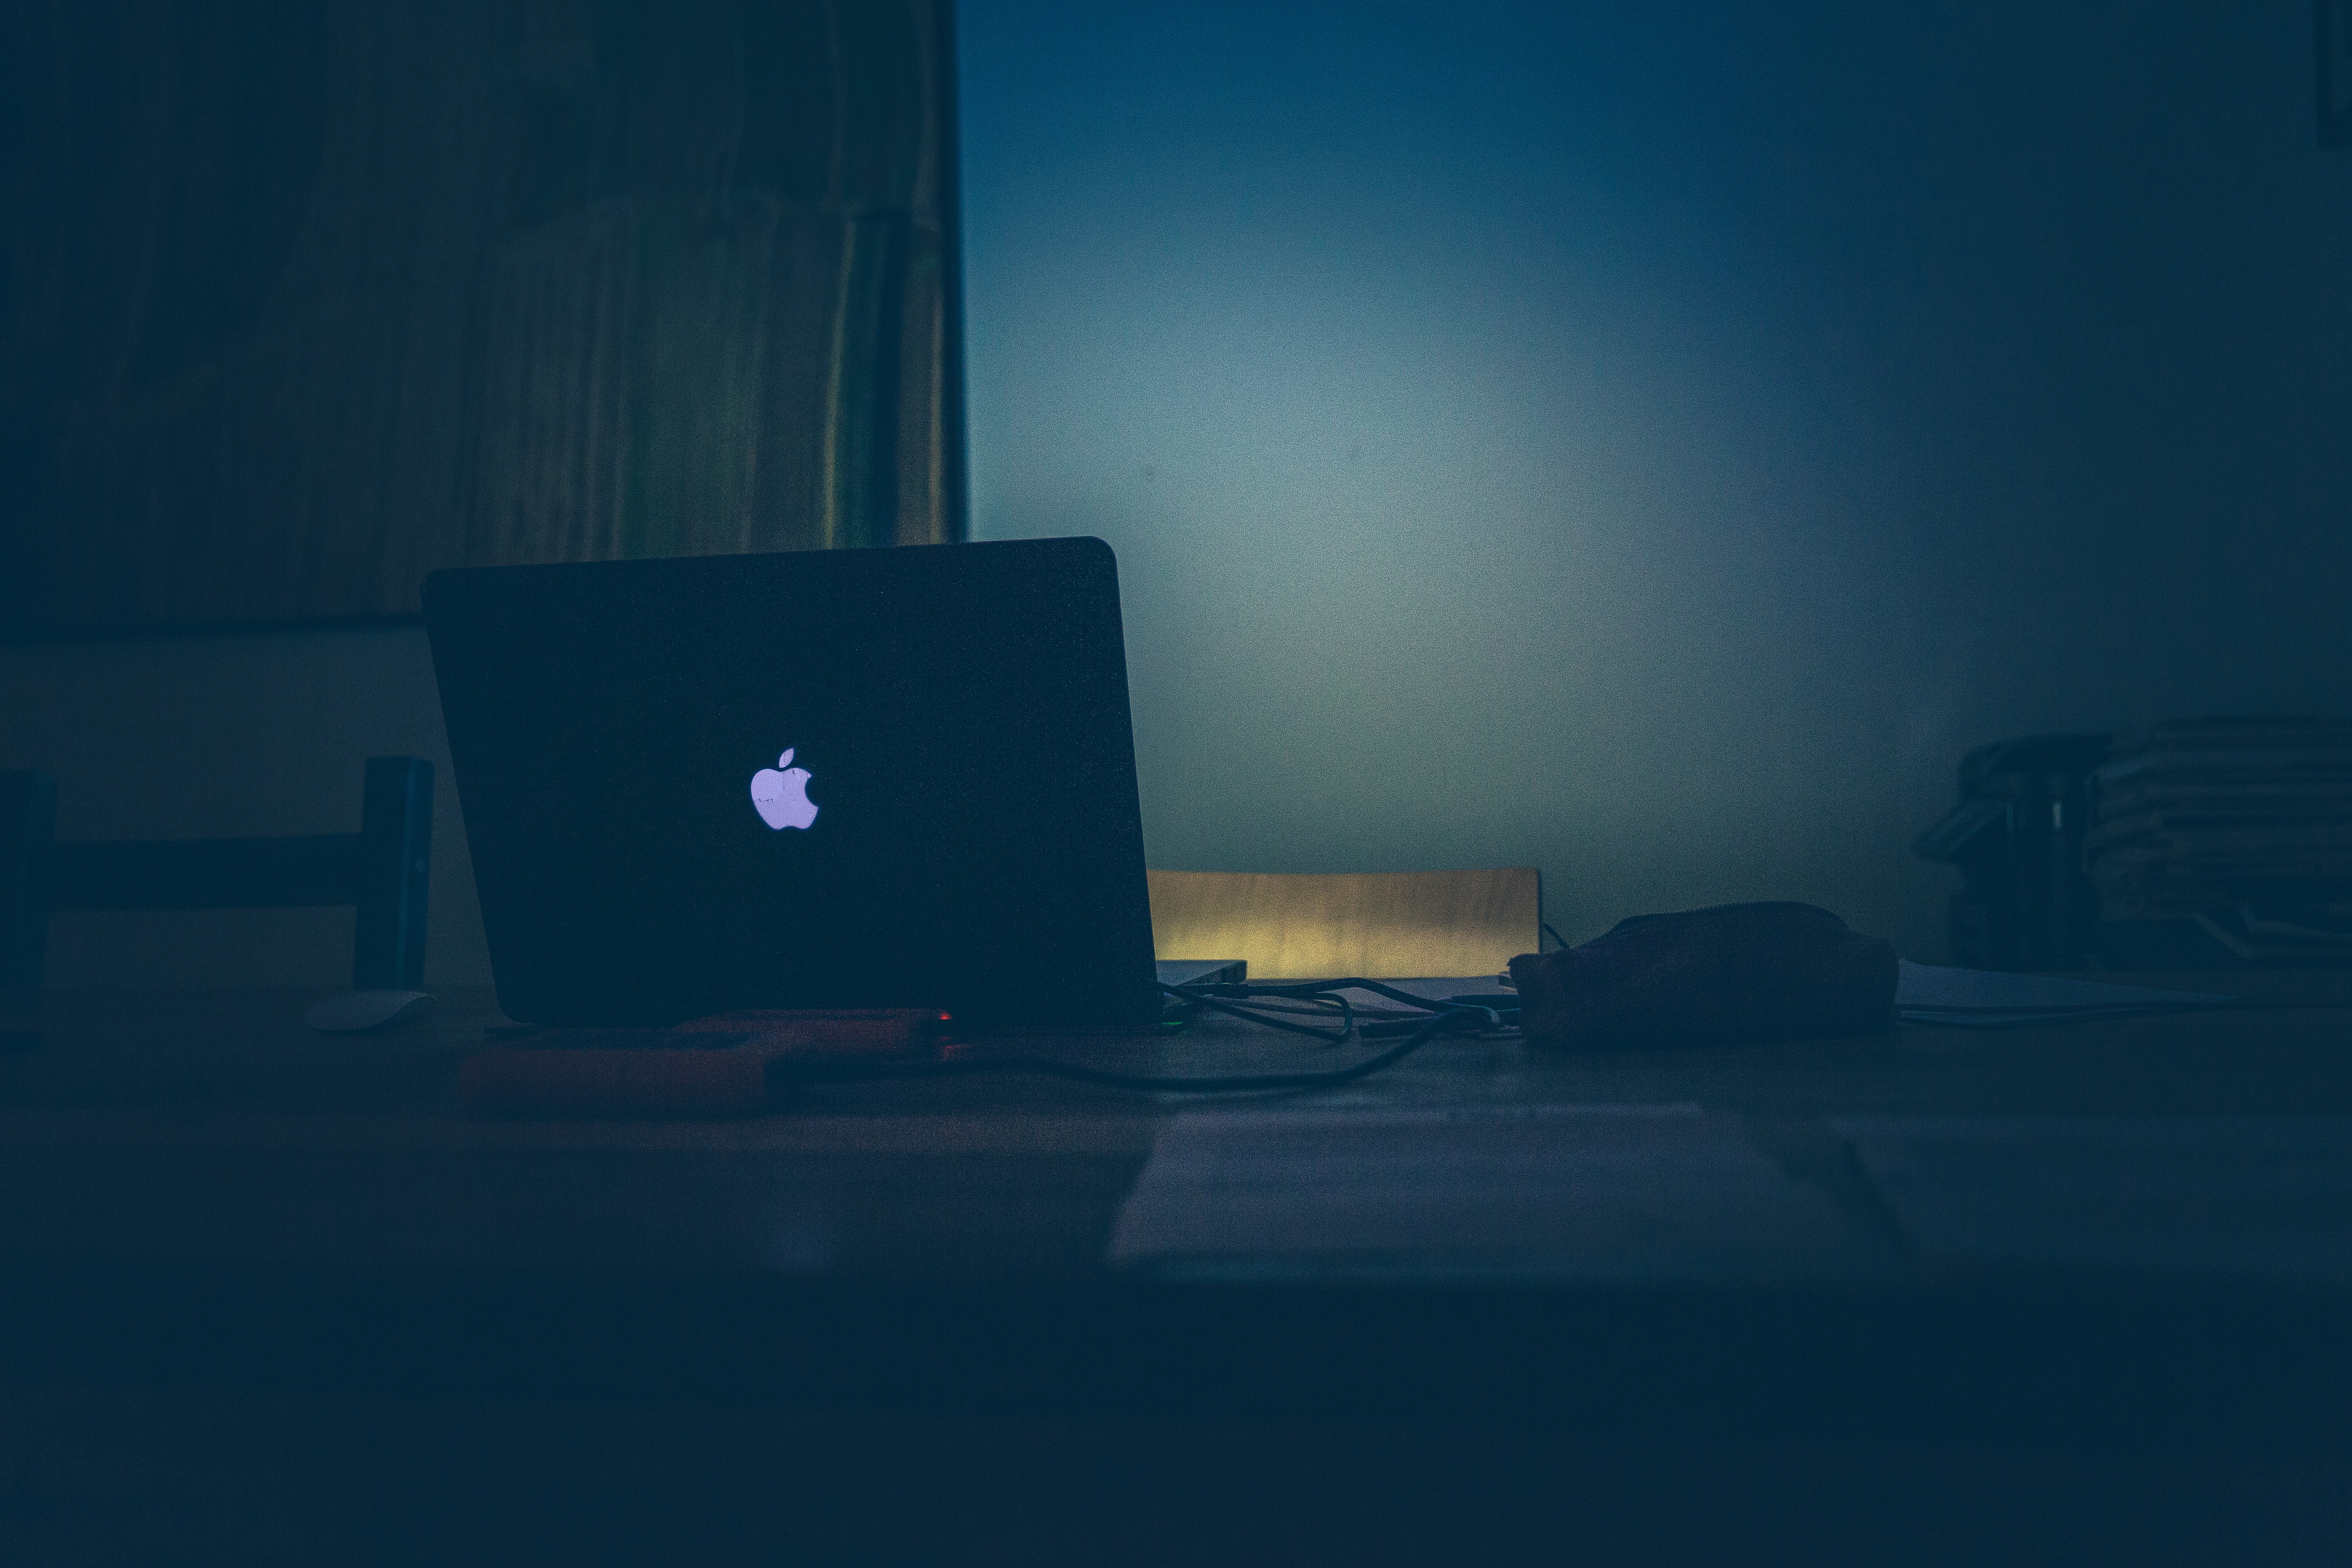
light, sky, night, morning, atmosphere, reflection, darkness, blue, lighting, shape, screenshot, atmospheric phenomenon, atmosphere of earth, computer wallpaper